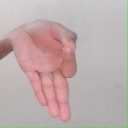
अक्षर: ज्ञ